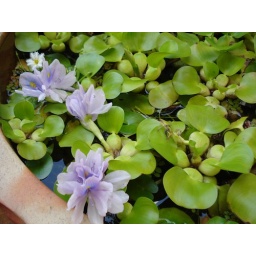
This plant formerly grow in the river and moving place to place (follow the stream of river)